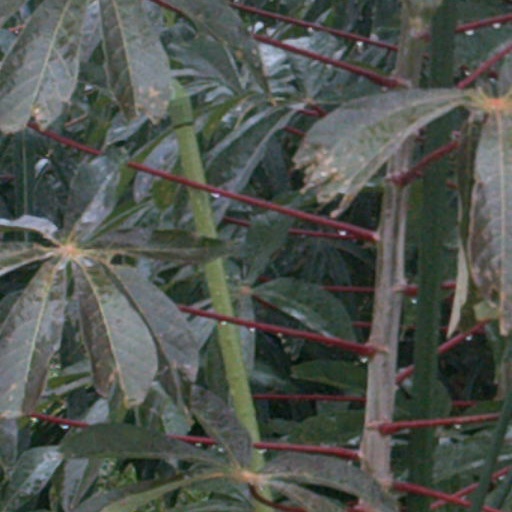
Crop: cassava